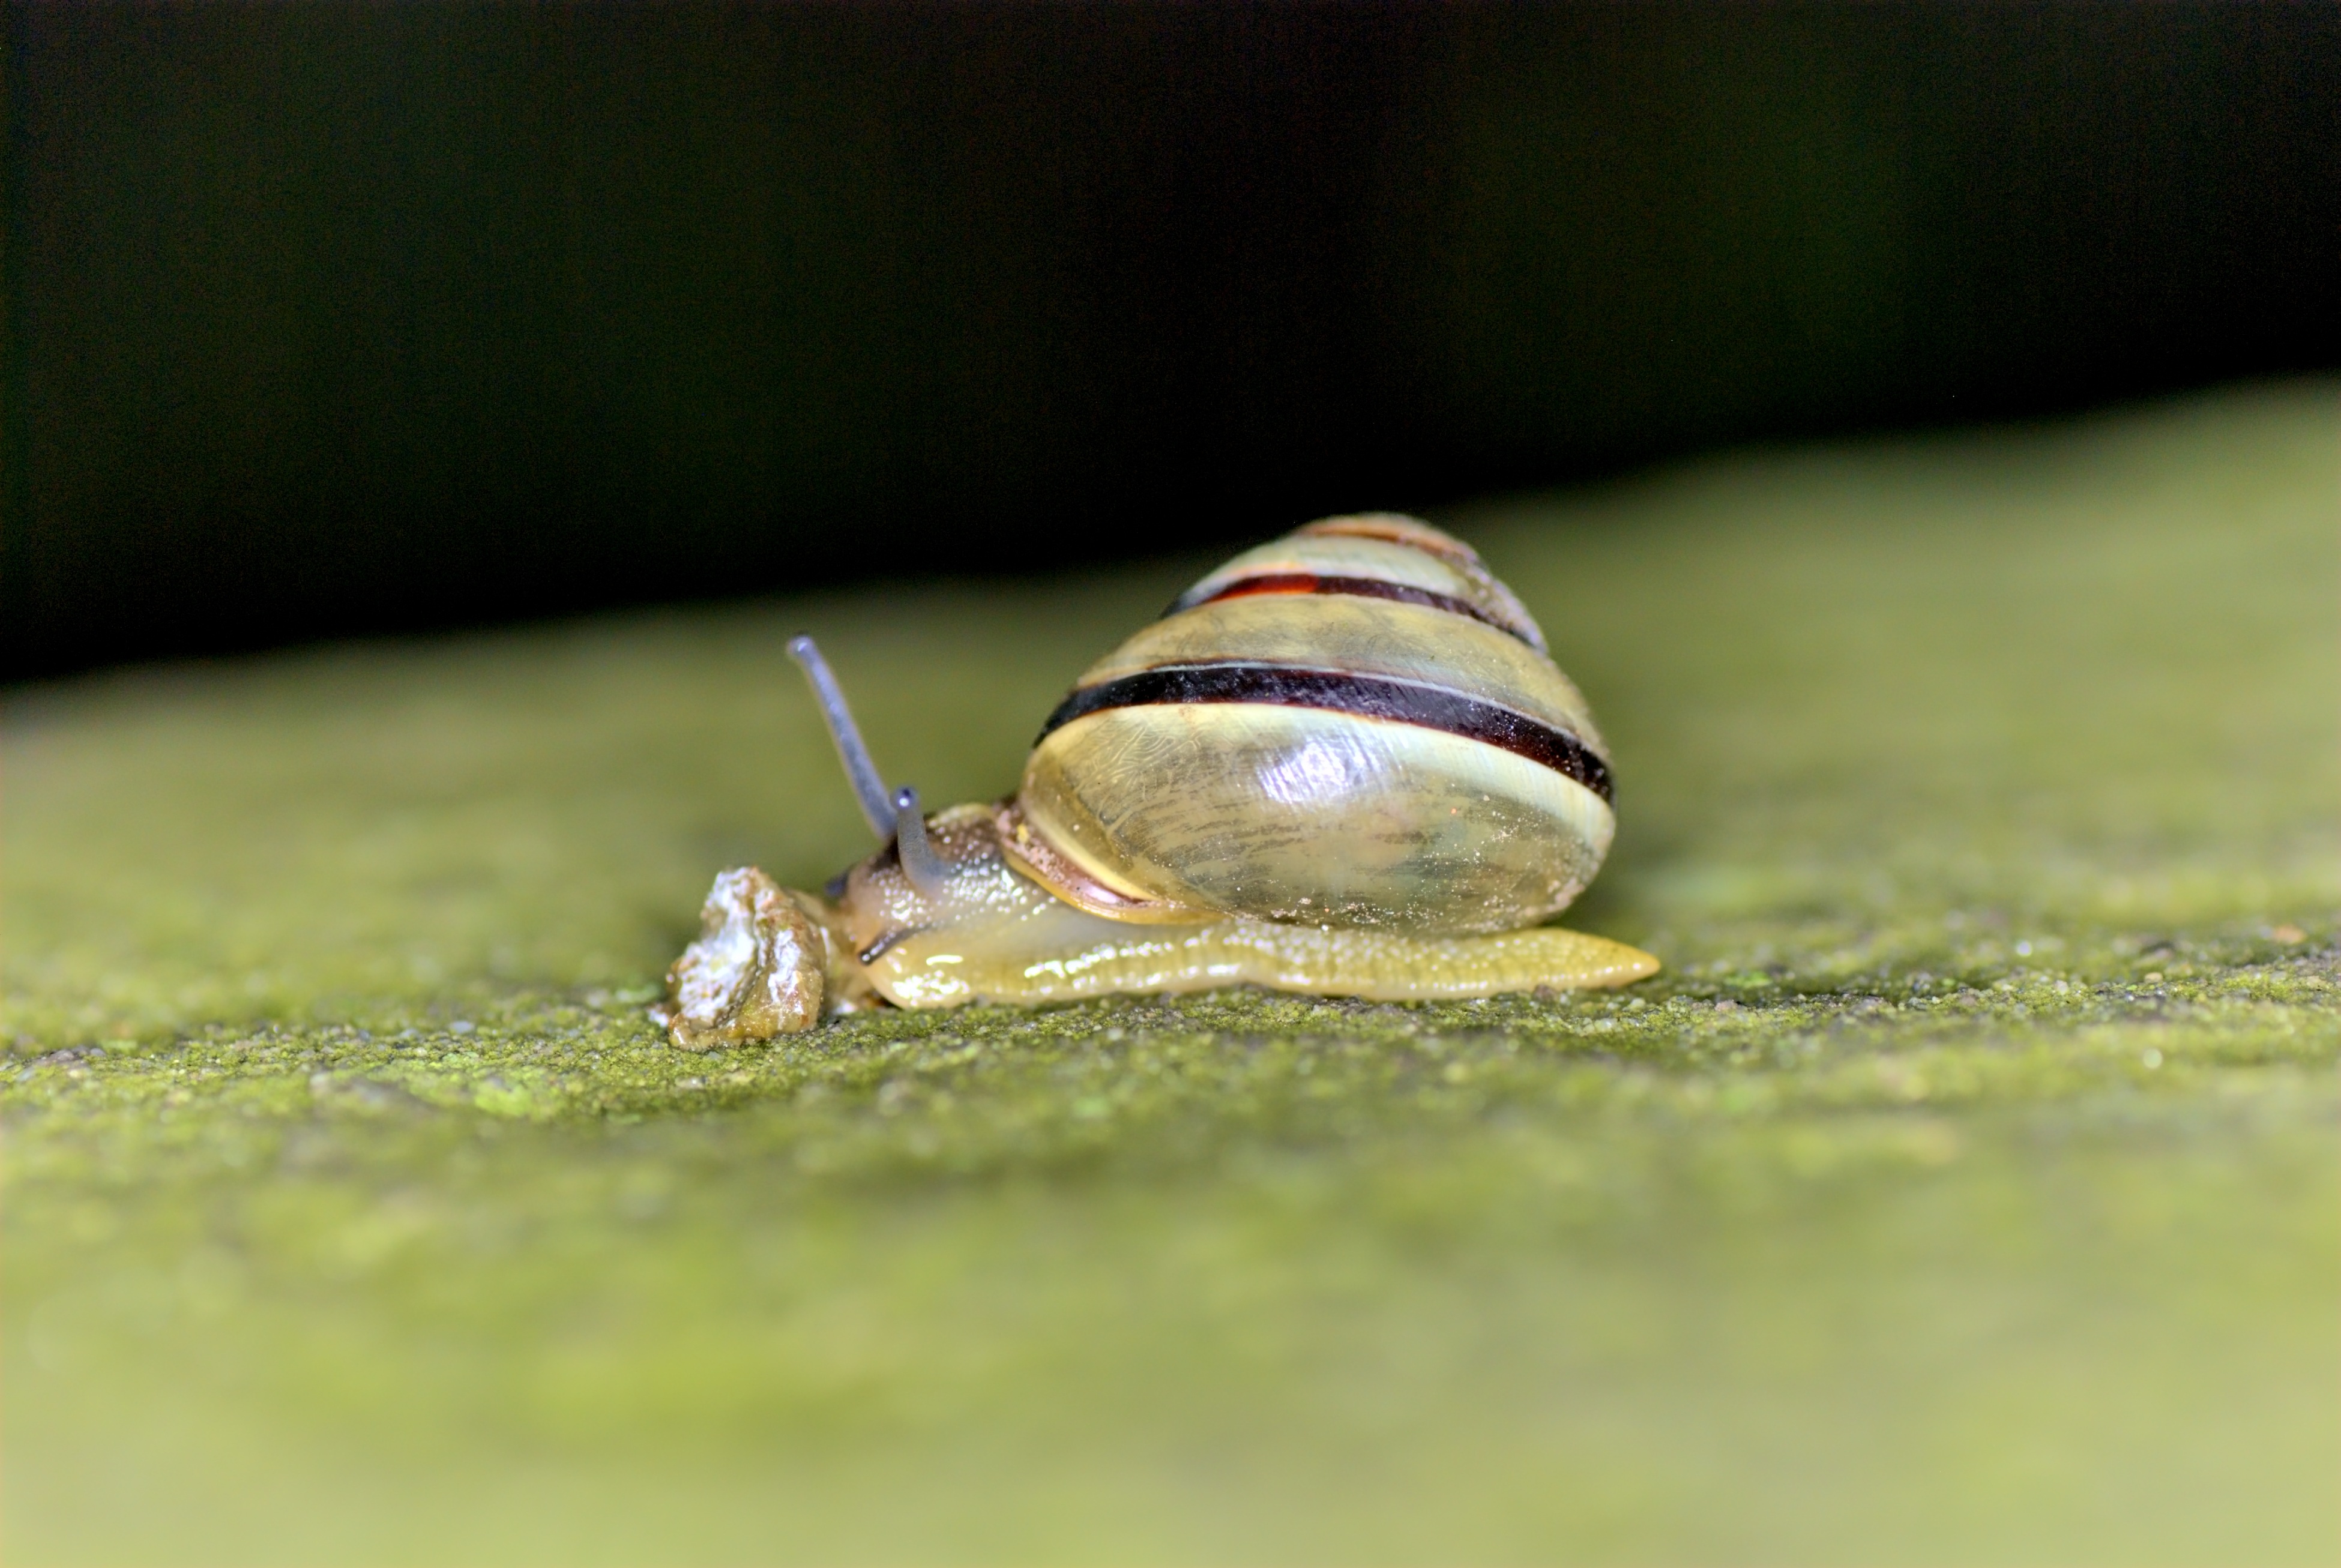
nature, photography, leaf, green, insect, fauna, invertebrate, seashell, close up, crawl, snail, macro photography, snails and slugs